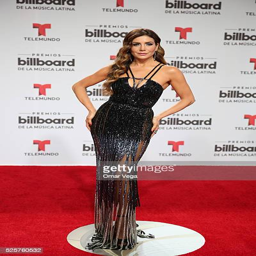
latin pop artist poses during the red carpet of awards